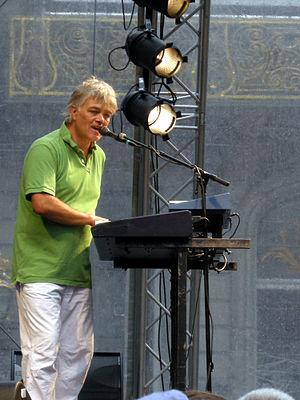
Nits ou "The Nits" est un groupe pop originaire d'Amsterdam créé en 1974. La presse ne tarit pas d'éloges "Le secret le mieux gardé de la pop se trouve aux Pays-Bas : depuis près de trois décennies" pouvait on lire dans Télérama en 2007.